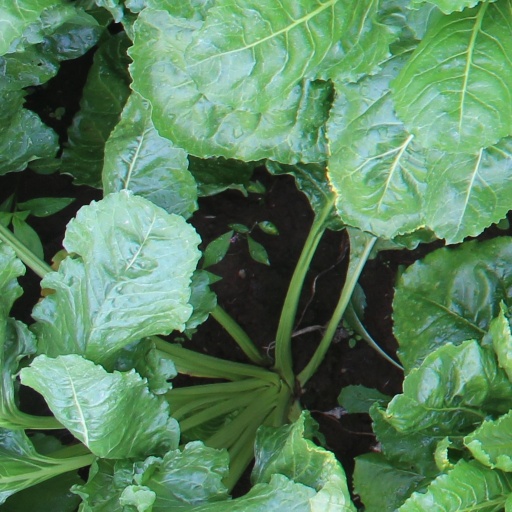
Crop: sugar beet